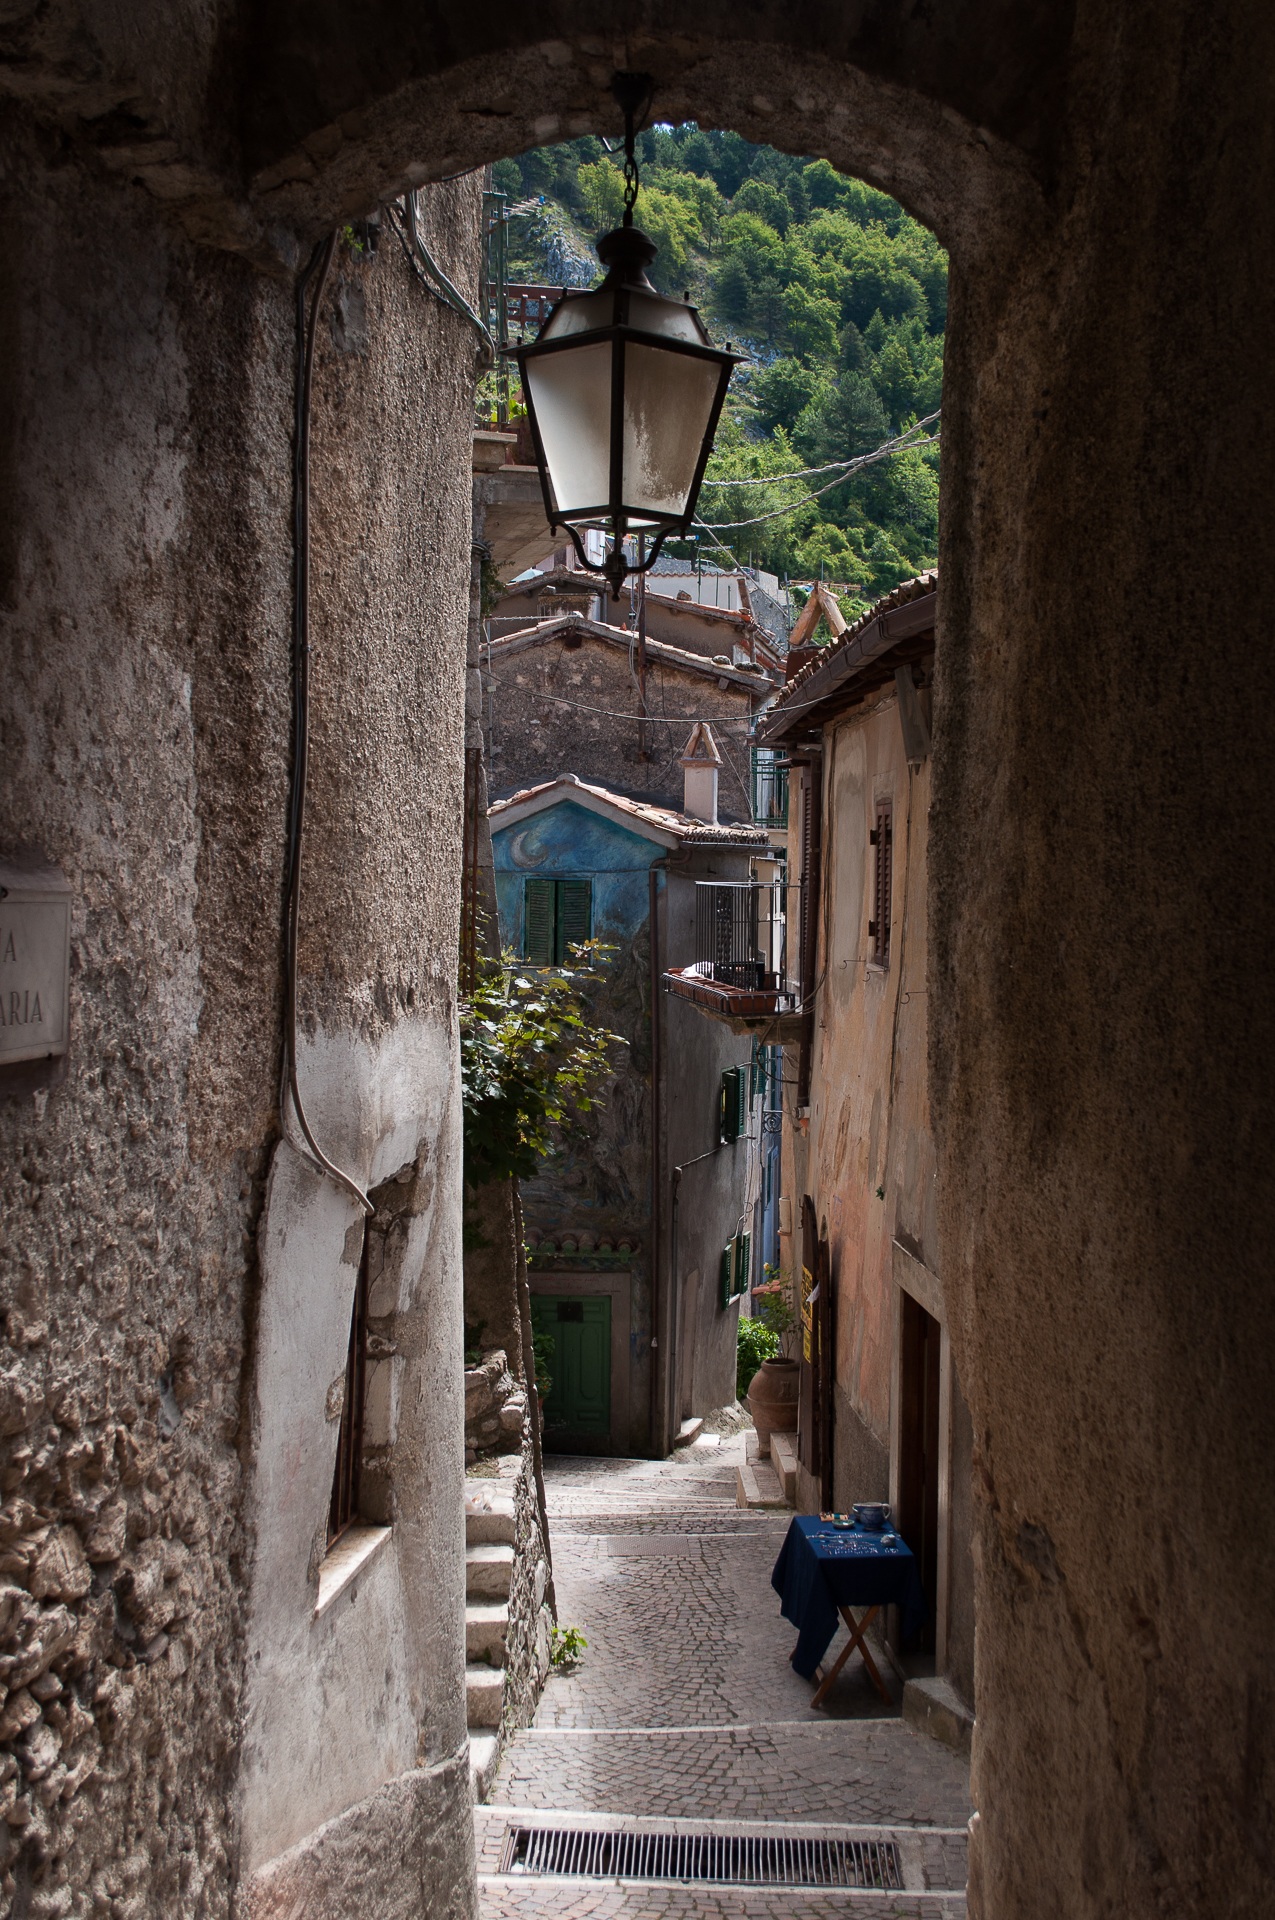
landscape, nature, mountain, architecture, road, street, house, town, alley, wall, stone, village, walk, tranquility, arch, lantern, holiday, temple, ruins, infrastructure, old houses, borgo, urban area, ancient history